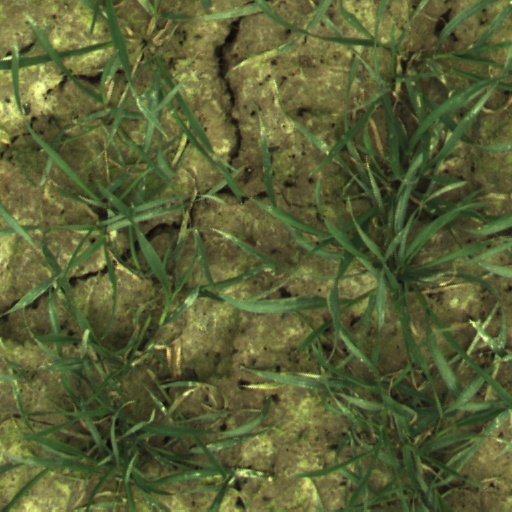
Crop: wheat